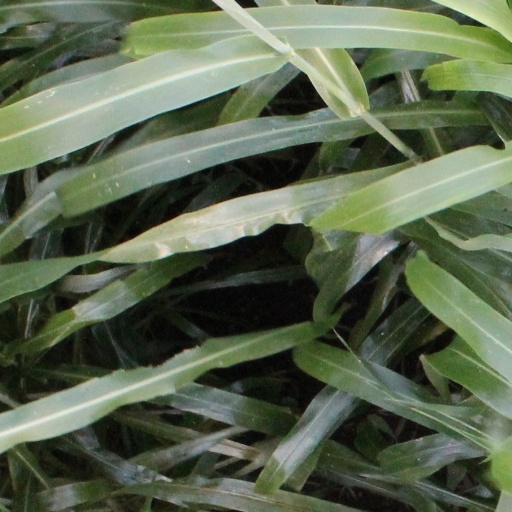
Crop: sorghum